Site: brandenburg
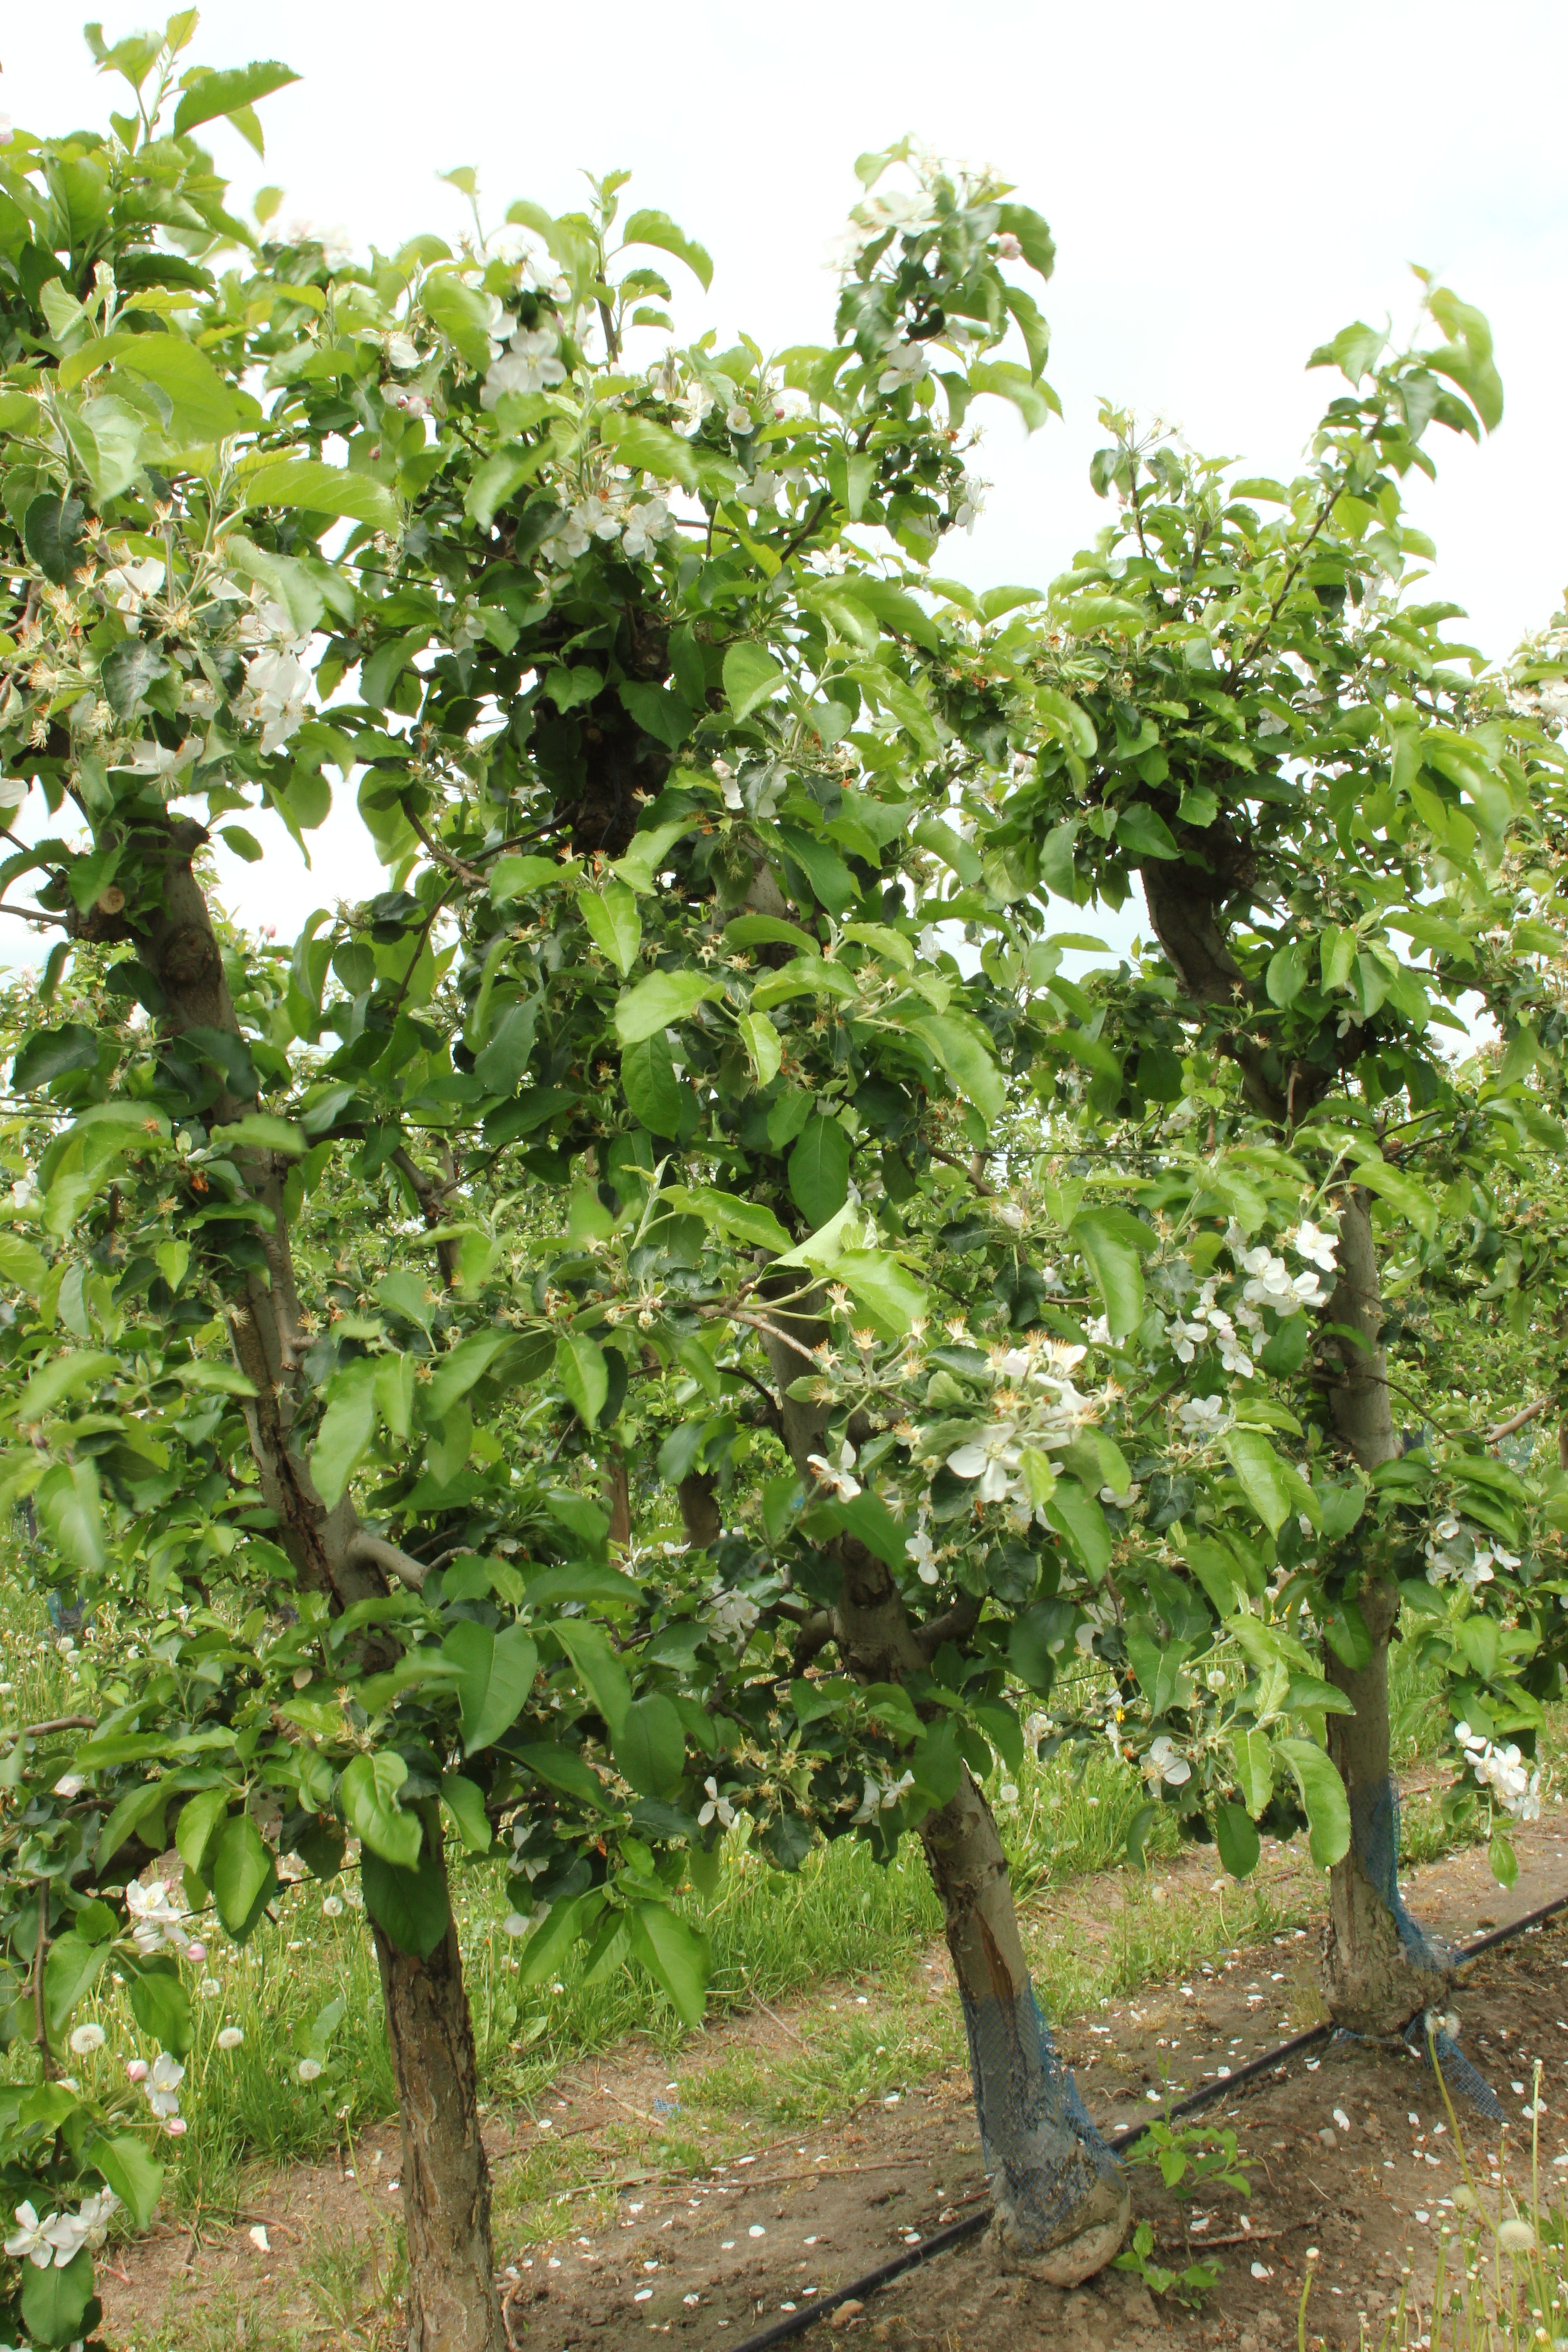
Growth stage (BBCH 67): Flowering